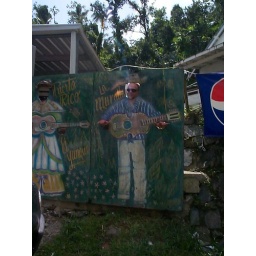
Donnie Baseball in silly sign on road to El Yunque National Forest